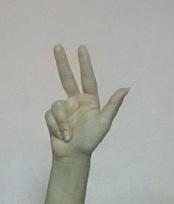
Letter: al